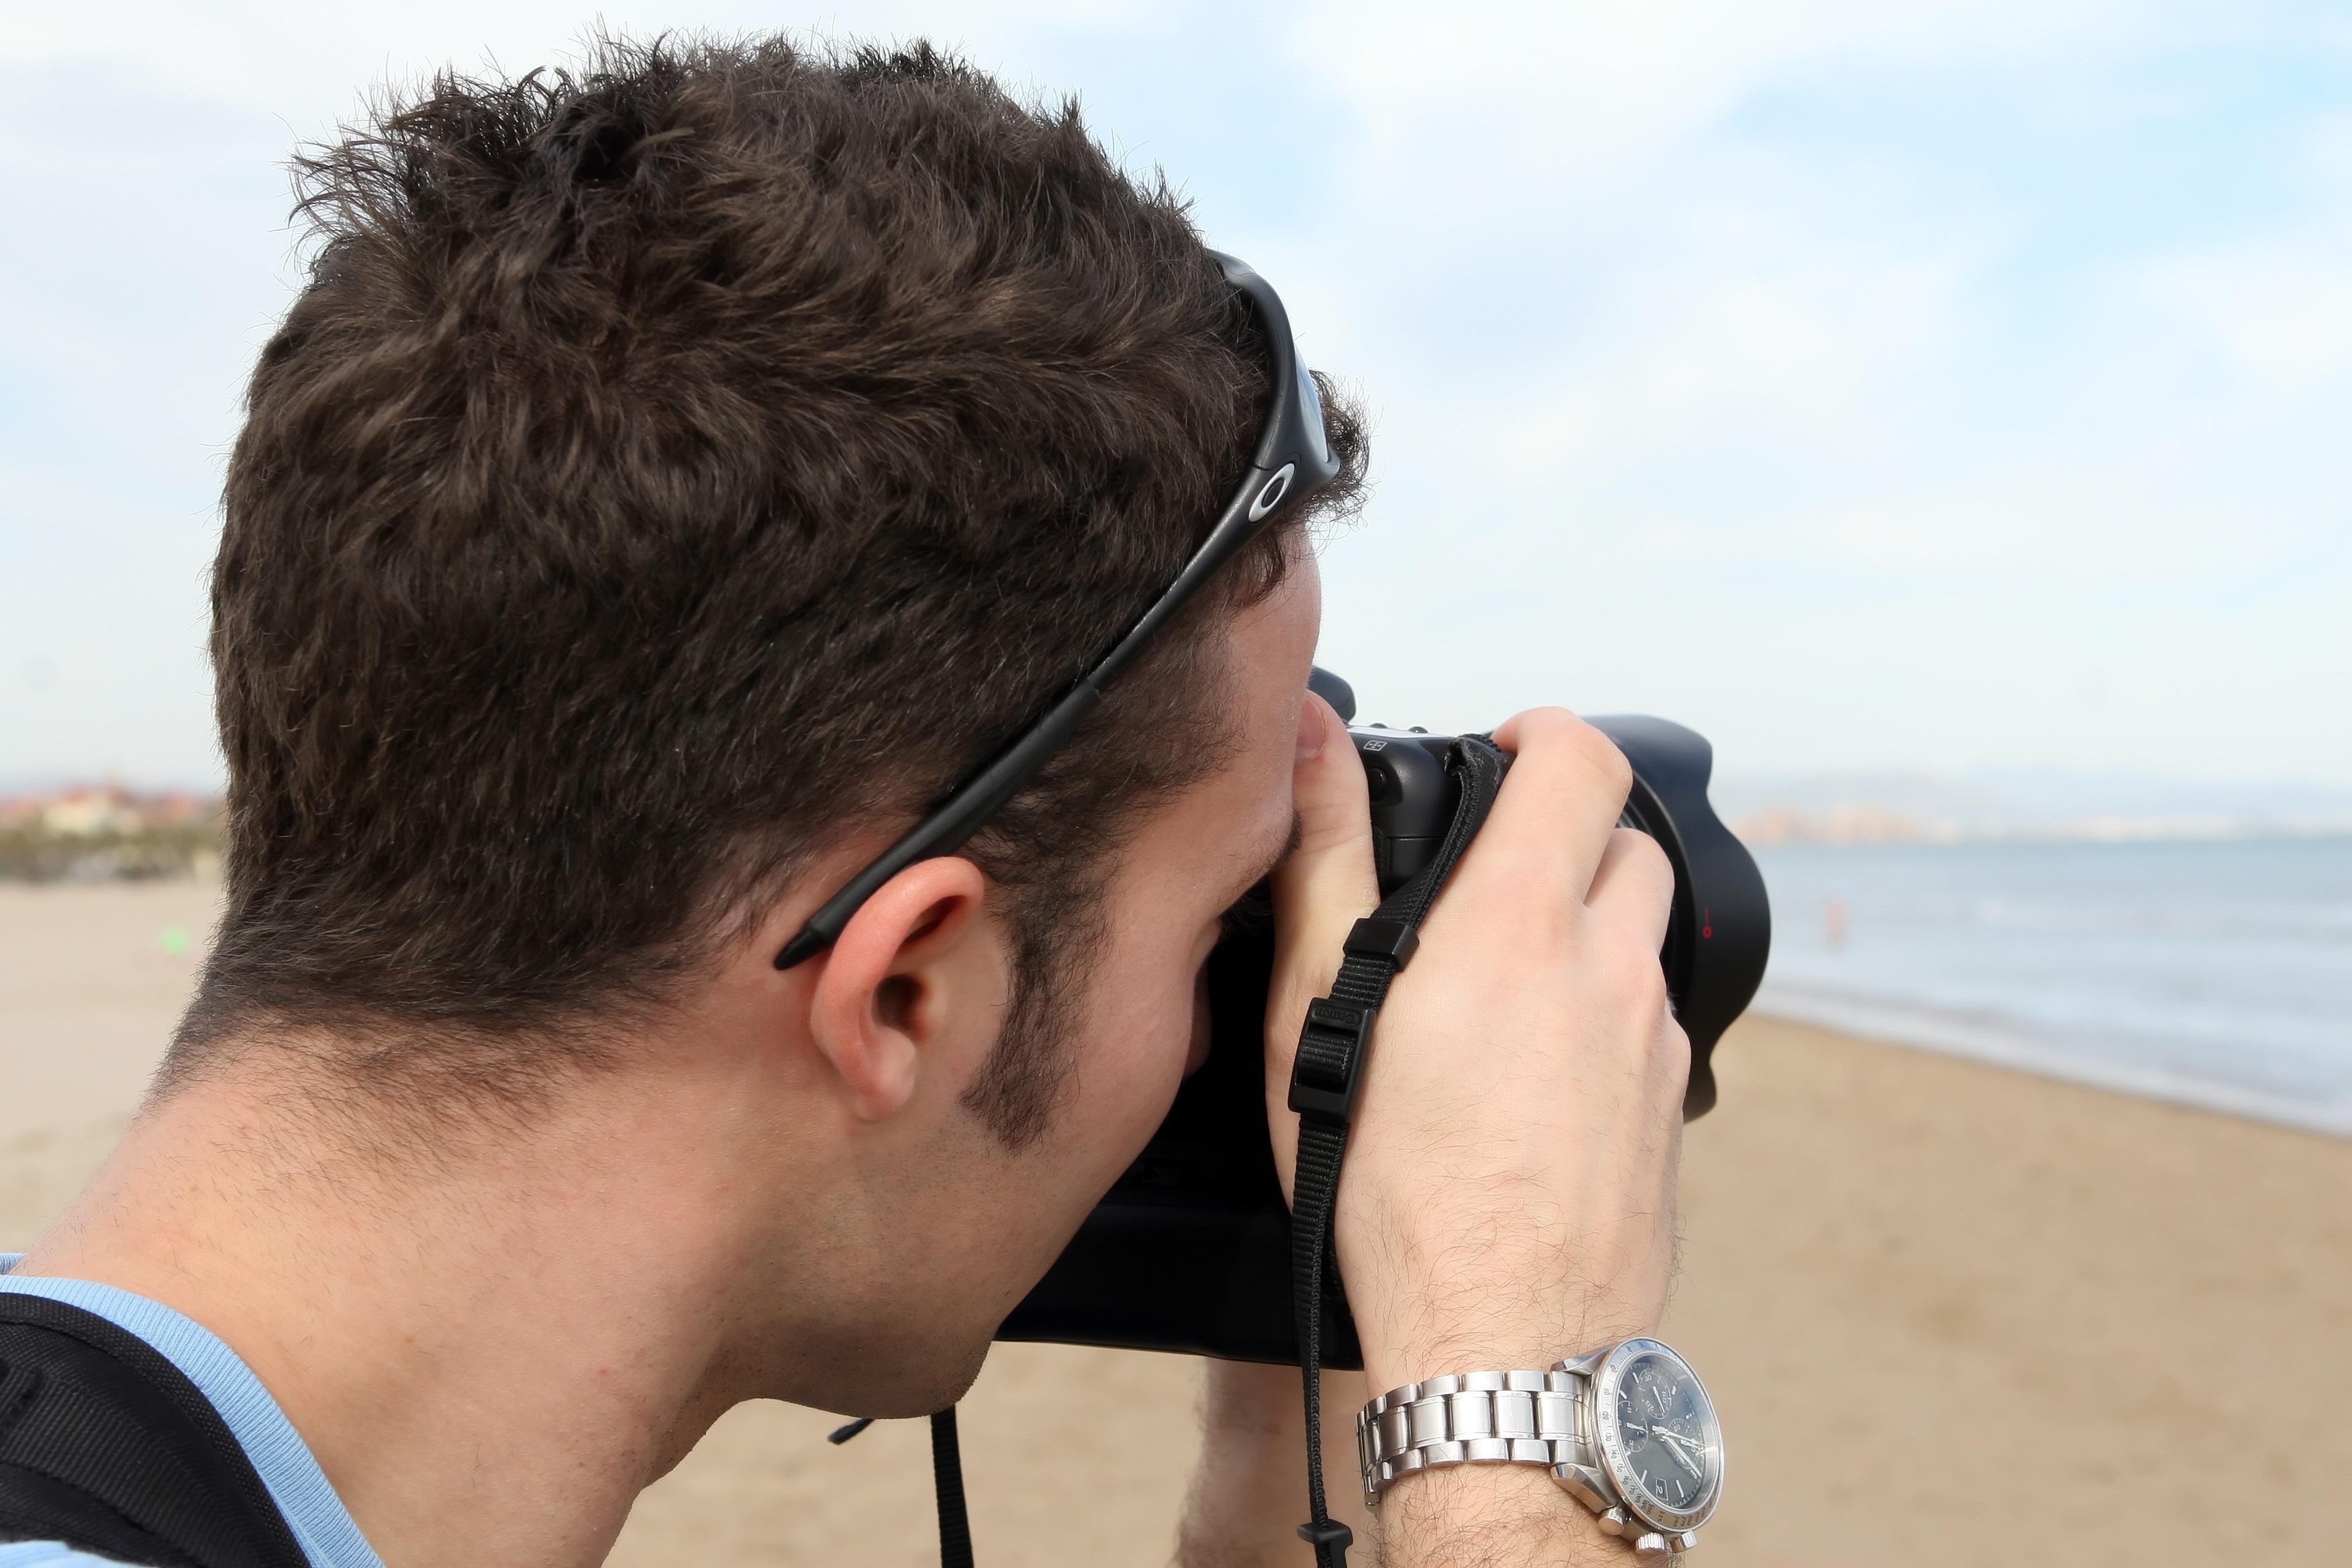
computer, work, hand, man, beach, landscape, person, light, abstract, people, girl, hair, technology, camera, photography, photographer, boy, film, photo, summer, male, newspaper, leg, dslr, internet, model, spring, lens, communication, professional, business, season, hairstyle, shutter, electronic, human body, flash, fun, sunglasses, glasses, picture, digital, shoot, conceptual, beauty, image, organ, body, news, job, journalism, aperture, wireless, paparazzi, amateur, success, employee, journalist, career, check, interaction, transfer, gossip, communicate, stalker, successful, pap, endurance sports